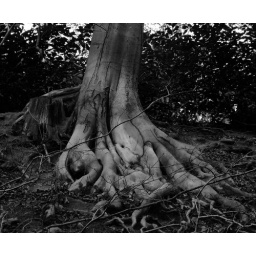
A black and white conversion. Taken with a tripod and zoom at around 250mm equiv.